Toronto International Film Festival

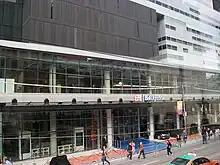

In 2007, the Festival Group began construction on TIFF Lightbox, a new facility at the corner of King and John Streets in downtown Toronto, on land donated by Ivan Reitman and family. The $181 million facility was sponsored by Bell Canada, with additional support from the Government of Ontario and Government of Canada.